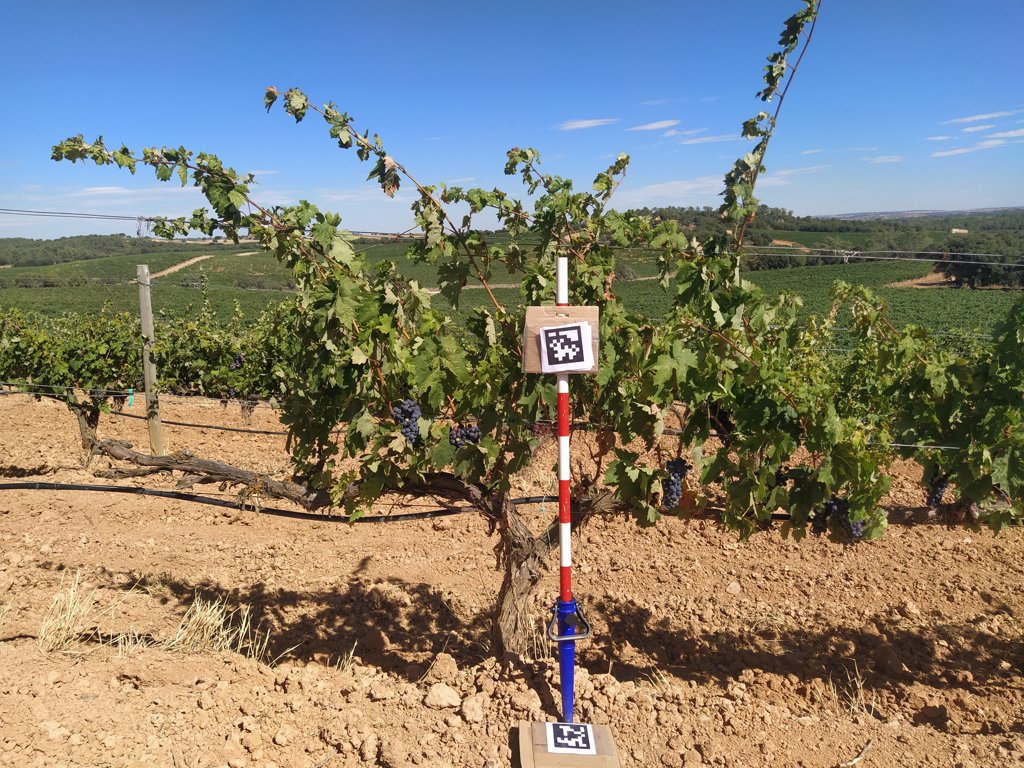
Berries visible: 204
Grape clusters: 8